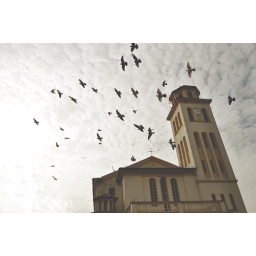
Pigeons flying over the church